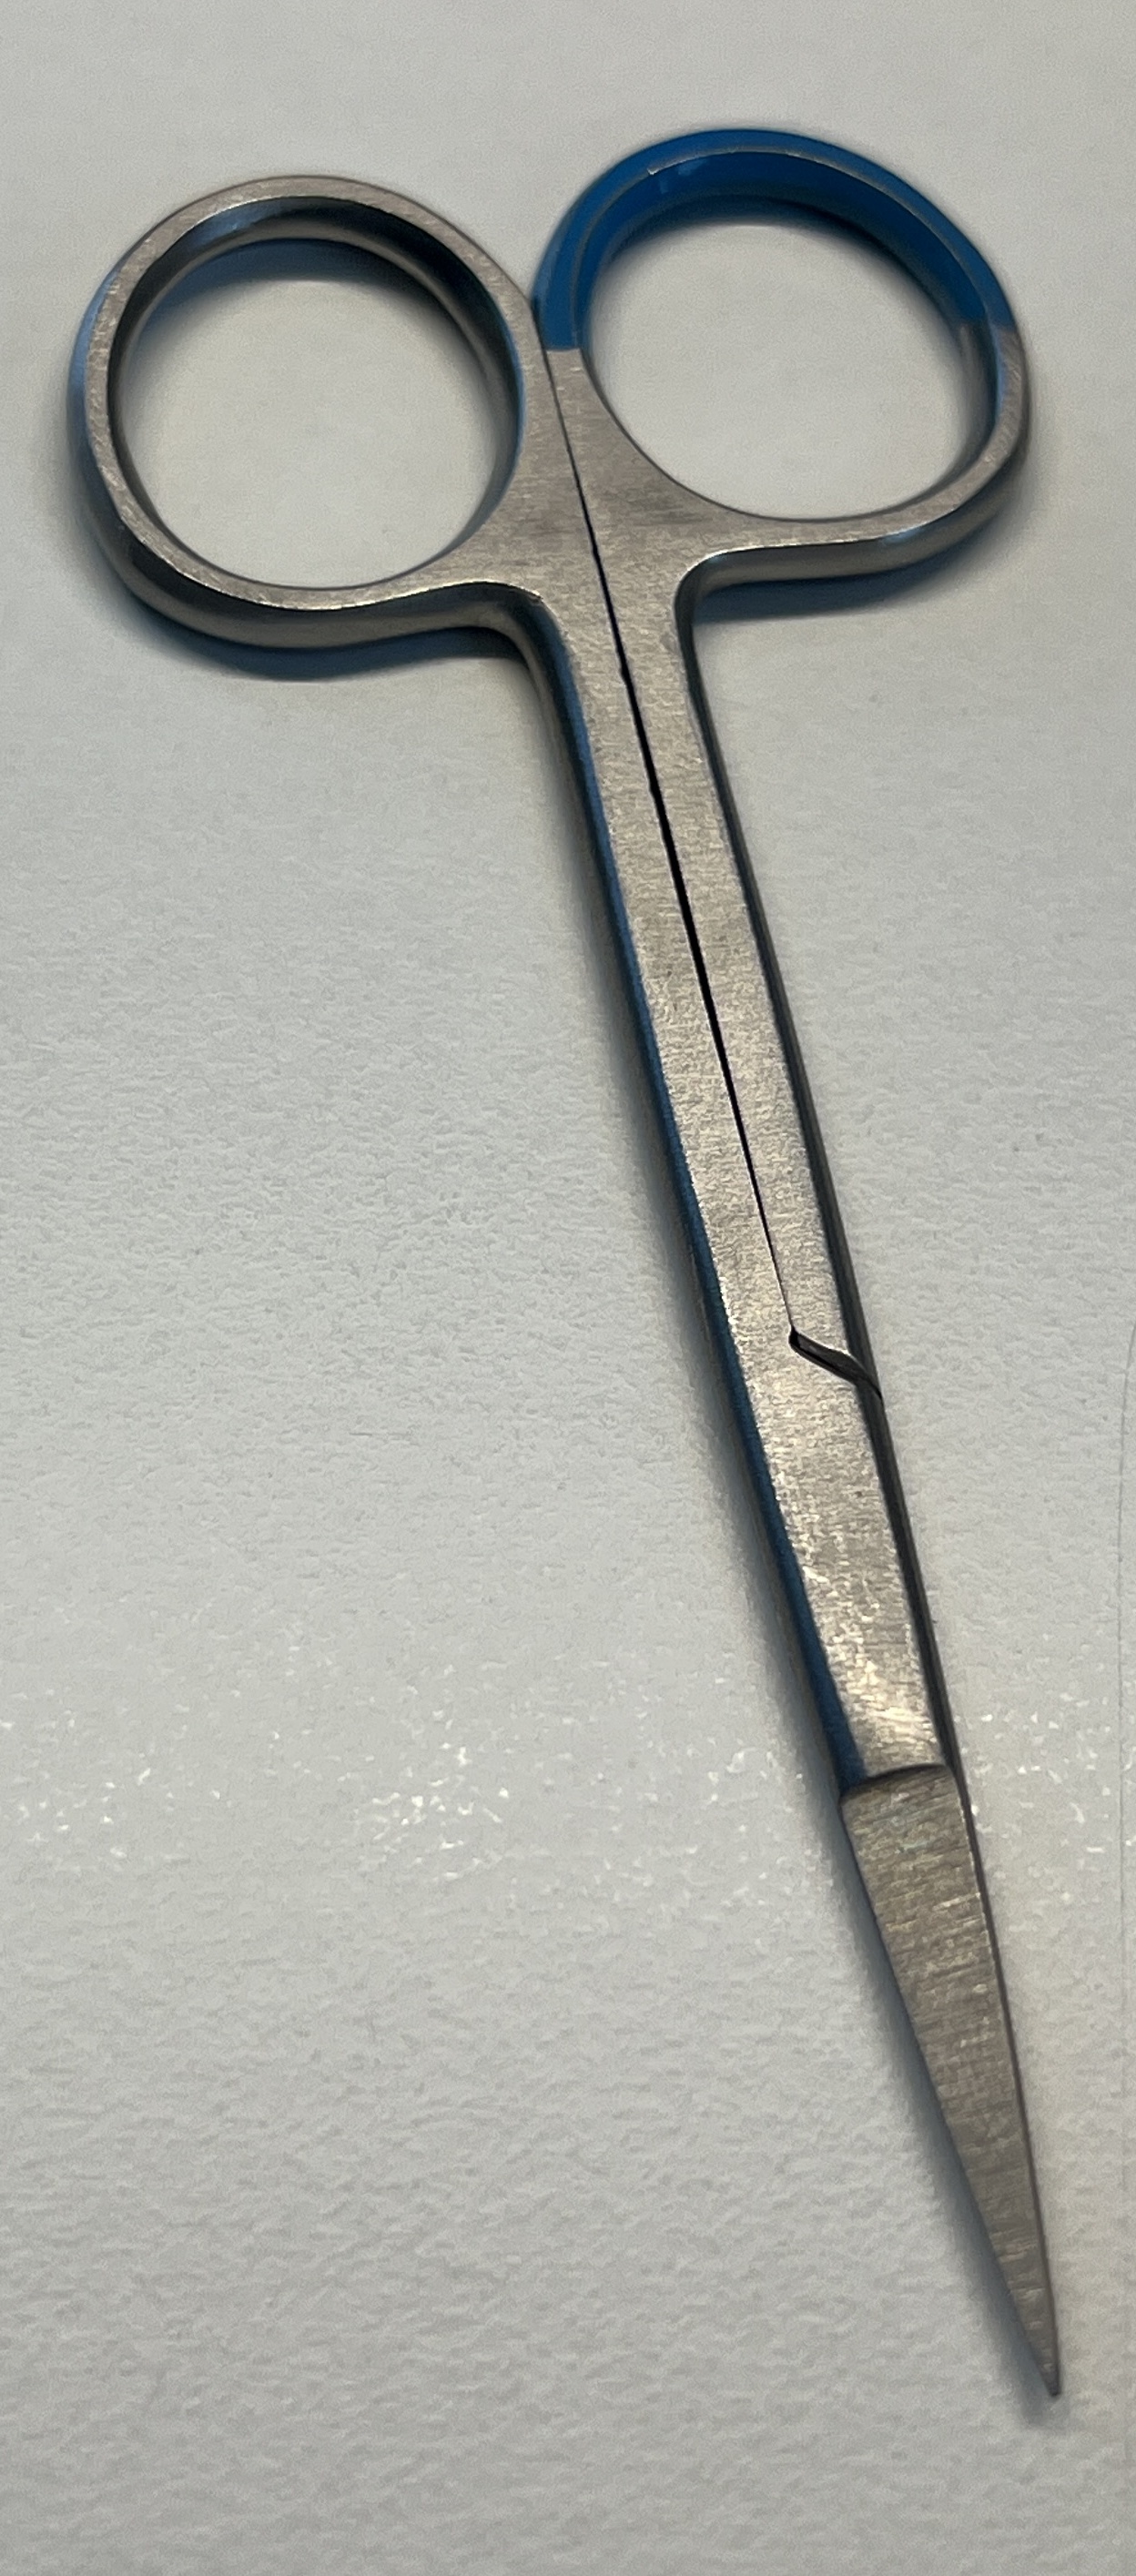
Hinged instrument state: closed